Gianluca Gaudino

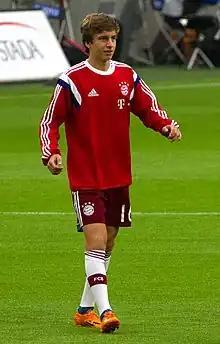
Gaudino with Bayern Munich in 2014

Gaudino, is a youth product of the Bayern Munich Academy. He was promoted to the first team for the 2014–15 season after impressing Pep Guardiola. On 13 August 2014, he made his first-team debut in the German Supercup, playing the full 90 minutes as Bayern lost 2–0 against Borussia Dortmund. He made his league debut in the first match of the 2014–15 Bundesliga season as a starter against VfL Wolfsburg. Bayern won the match 2–1, and Gaudino became the fourth youngest debutant in the club's history. Gaudino made his Champions League debut on 10 December 2014 in a 3–0 home win against CSKA Moscow. For the 2015–16 season, he played for the reserve team where he made 19 appearances.